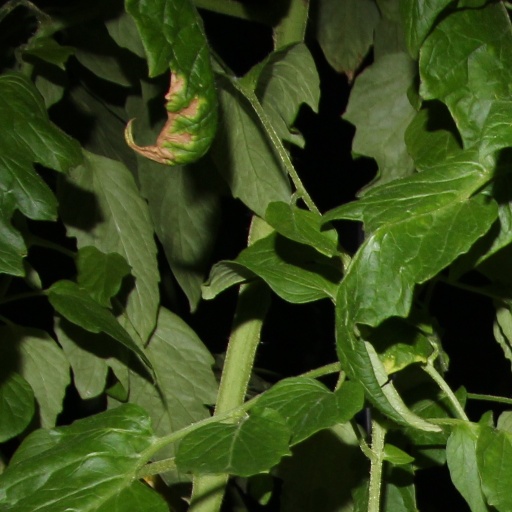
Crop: tomato